MicroTAC

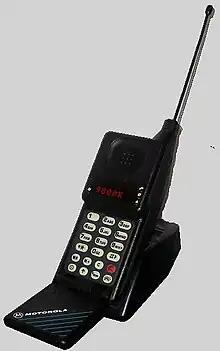
The Motorola MicroTAC 9800X; the first of many MicroTAC models produced over nearly a decade.

The MicroTAC is a series of cellular phones that was marketed by Motorola from 1989 until approximately 2000. The MicroTACs pioneered a new "flip" design in cellular handsets that was considered innovative and more compact compared to previous "brick" phones, such as Motorola's own DynaTAC line.